Heraeus

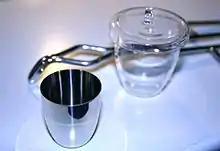
Crucibles made of platinum and quartz

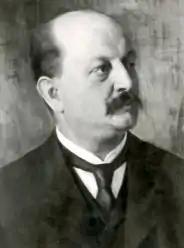
Richard Küch

In 1889, the two sons of the company founder, Wilhelm and Heinrich Heraeus, took over the management. Research and development was further pursued, and the physicist and chemist Richard Küch, a former school friend of the Heraeus brothers, joined the company in 1890. Küch's research resulted in the German Imperial Patent No. 63591 in 1891 for the gilding of platinum sheet, the first patent in the company's history. Küch then developed a process by which quartz glass could be obtained by melting rock crystal at around 2000 °C.